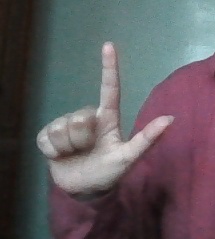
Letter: laam